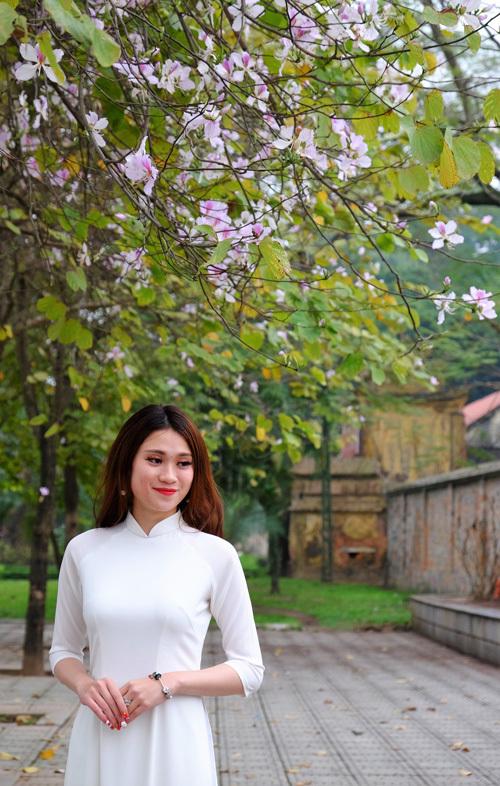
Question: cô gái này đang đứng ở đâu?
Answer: cô ấy đang đứng dưới tán cây